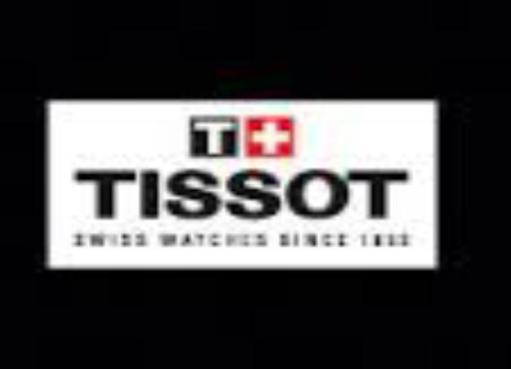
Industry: Clothes